Wes Scantlin

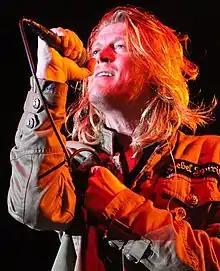
Scantlin in 2011

Wesley Reid Scantlin (born June 9, 1972) is an American singer, musician, and songwriter. He is best known as the lead vocalist, guitarist, and only constant member of rock band Puddle of Mudd. He was named one of the "Top 100 Heavy Metal Vocalists" by "Hit Parader".